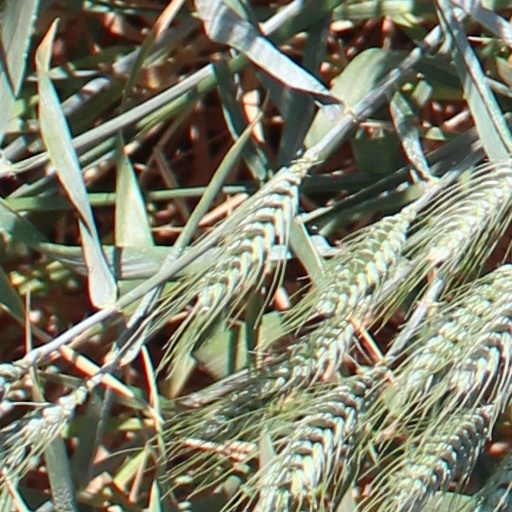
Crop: wheat